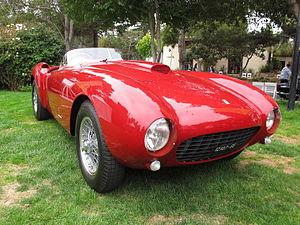
Les 12 Heures de Casablanca étaient une course automobile de type endurance, organisée à Ain Diab le long du littoral à l'ouest de Casablanca par l'Automobile-Club Marocain sur un circuit routier long de 4,2 kilomètres en 1952, puis de 3.26 en 1953.